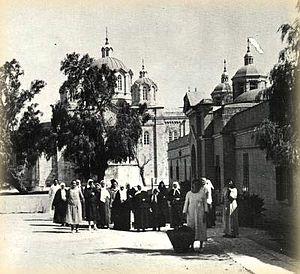
La cathédrale de la Sainte-Trinité est une cathédrale orthodoxe située à Jérusalem, appartenant à la Mission russe de Jérusalem du Patriarcat de Moscou.